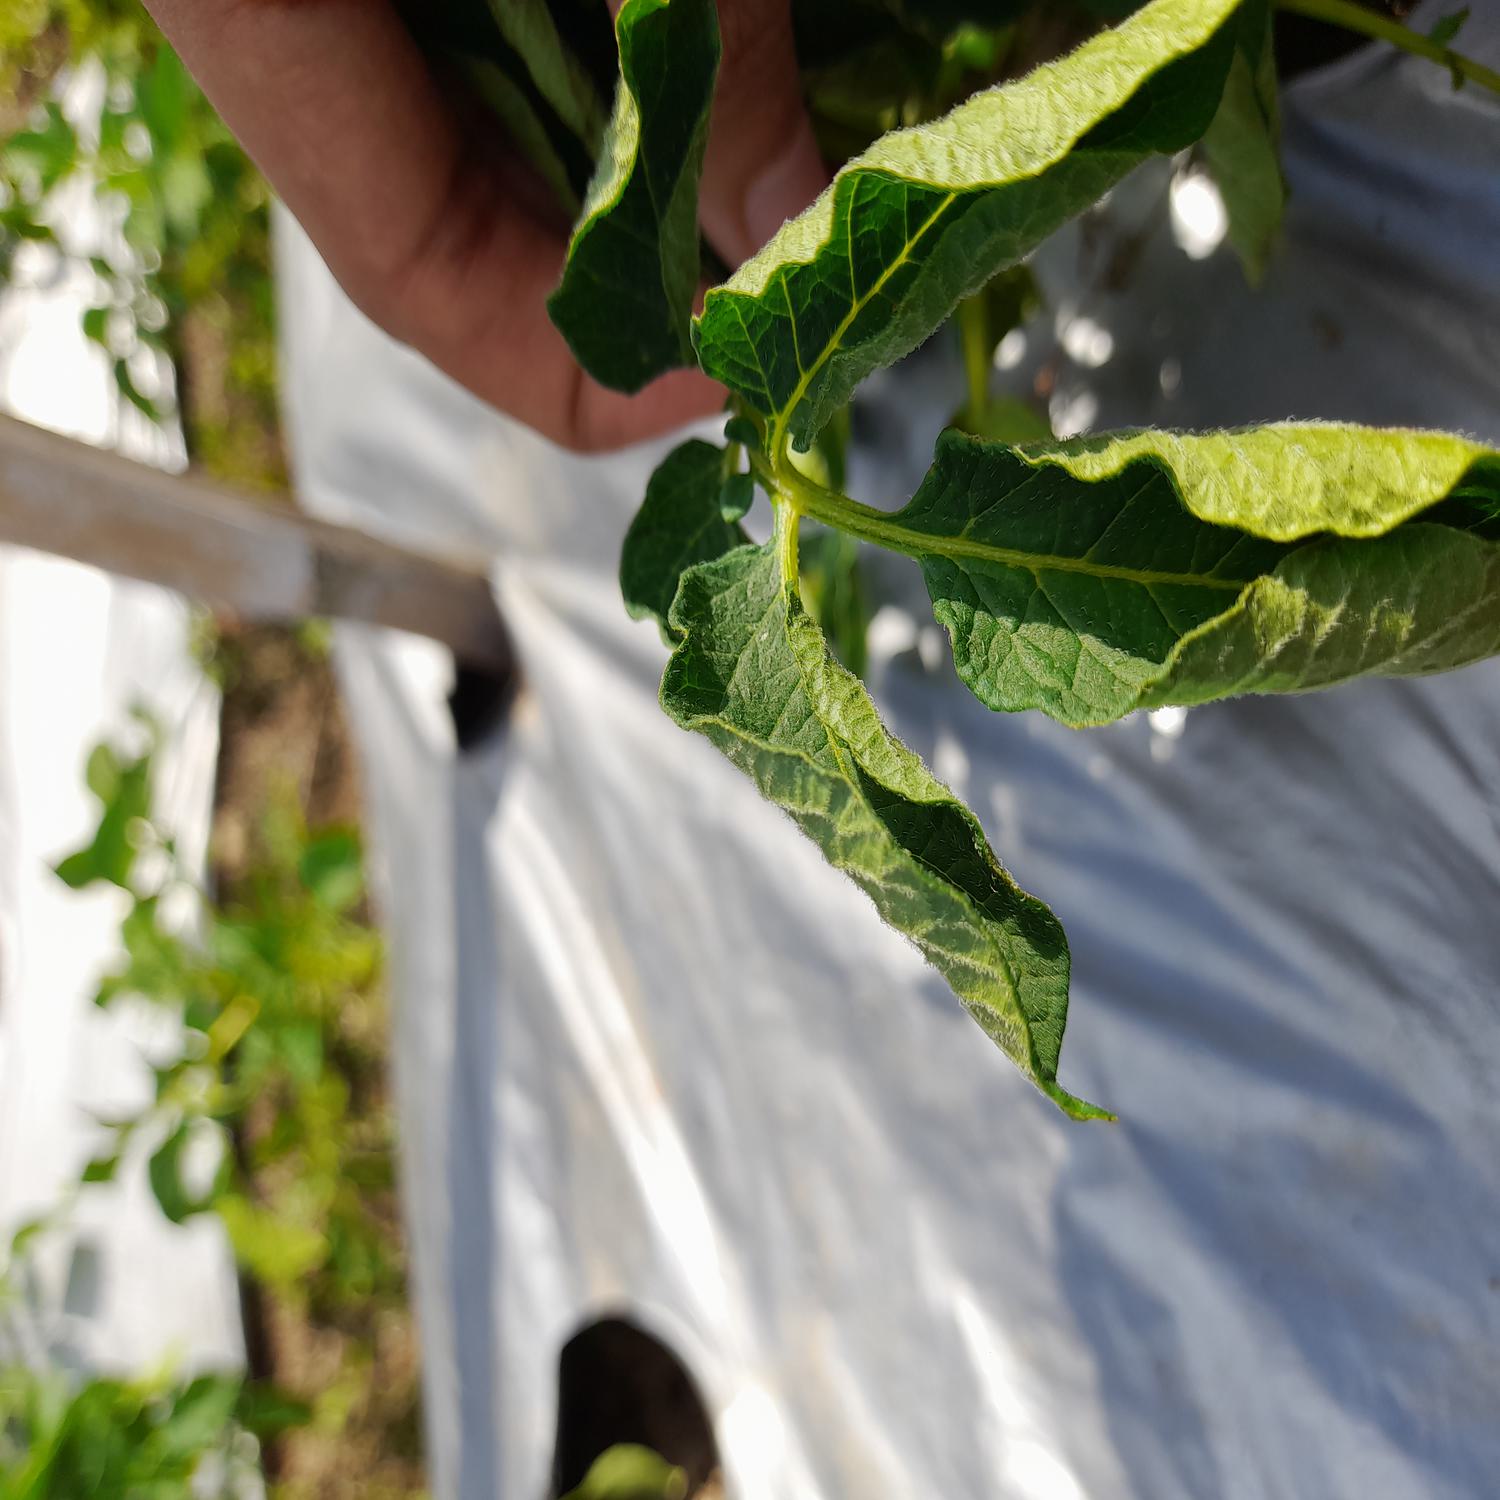
Etiqueta: Pudricion_Parda